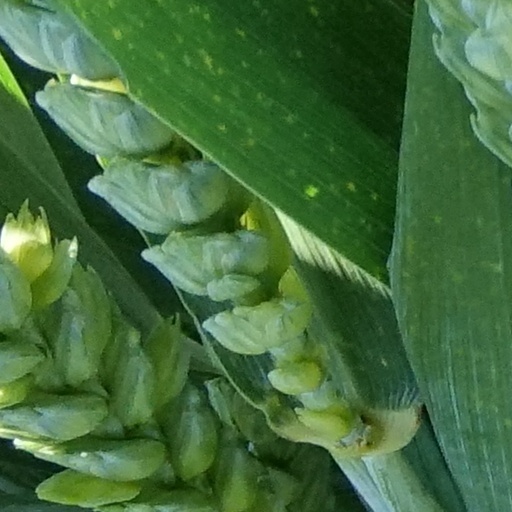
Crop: wheat